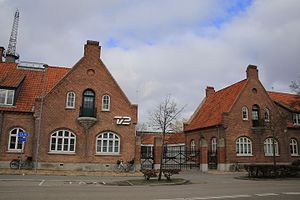
TV 2 Danmark
TV 2's hovedkvarter på Kvægtorvet i Odense
TV 2 Danmark set mod Rugårdsvej i Odense, Danmark.
TV 2 Danmark A/S er en dansk public service tv-station. Hovedkanalen TV 2 har med en seerandel på omkring 25 % siden 1991 været Danmarks mest sete tv-kanal. Virksomheden har hovedsæde på Kvægtorvet på Rugårdsvej i Odense og har dertil en lokation på Teglholm Allé 16 i København. TV 2 er et 100 procent statsligt ejet aktieselskab, som i perioder har og fortsat er forsøgt delvist privatiseret. TV 2 råder over seks tv-kanaler samt en række digitale medier og har aktiviteter på både internettet, forlagsbranchen, radioverdenen og rejsebranchen.